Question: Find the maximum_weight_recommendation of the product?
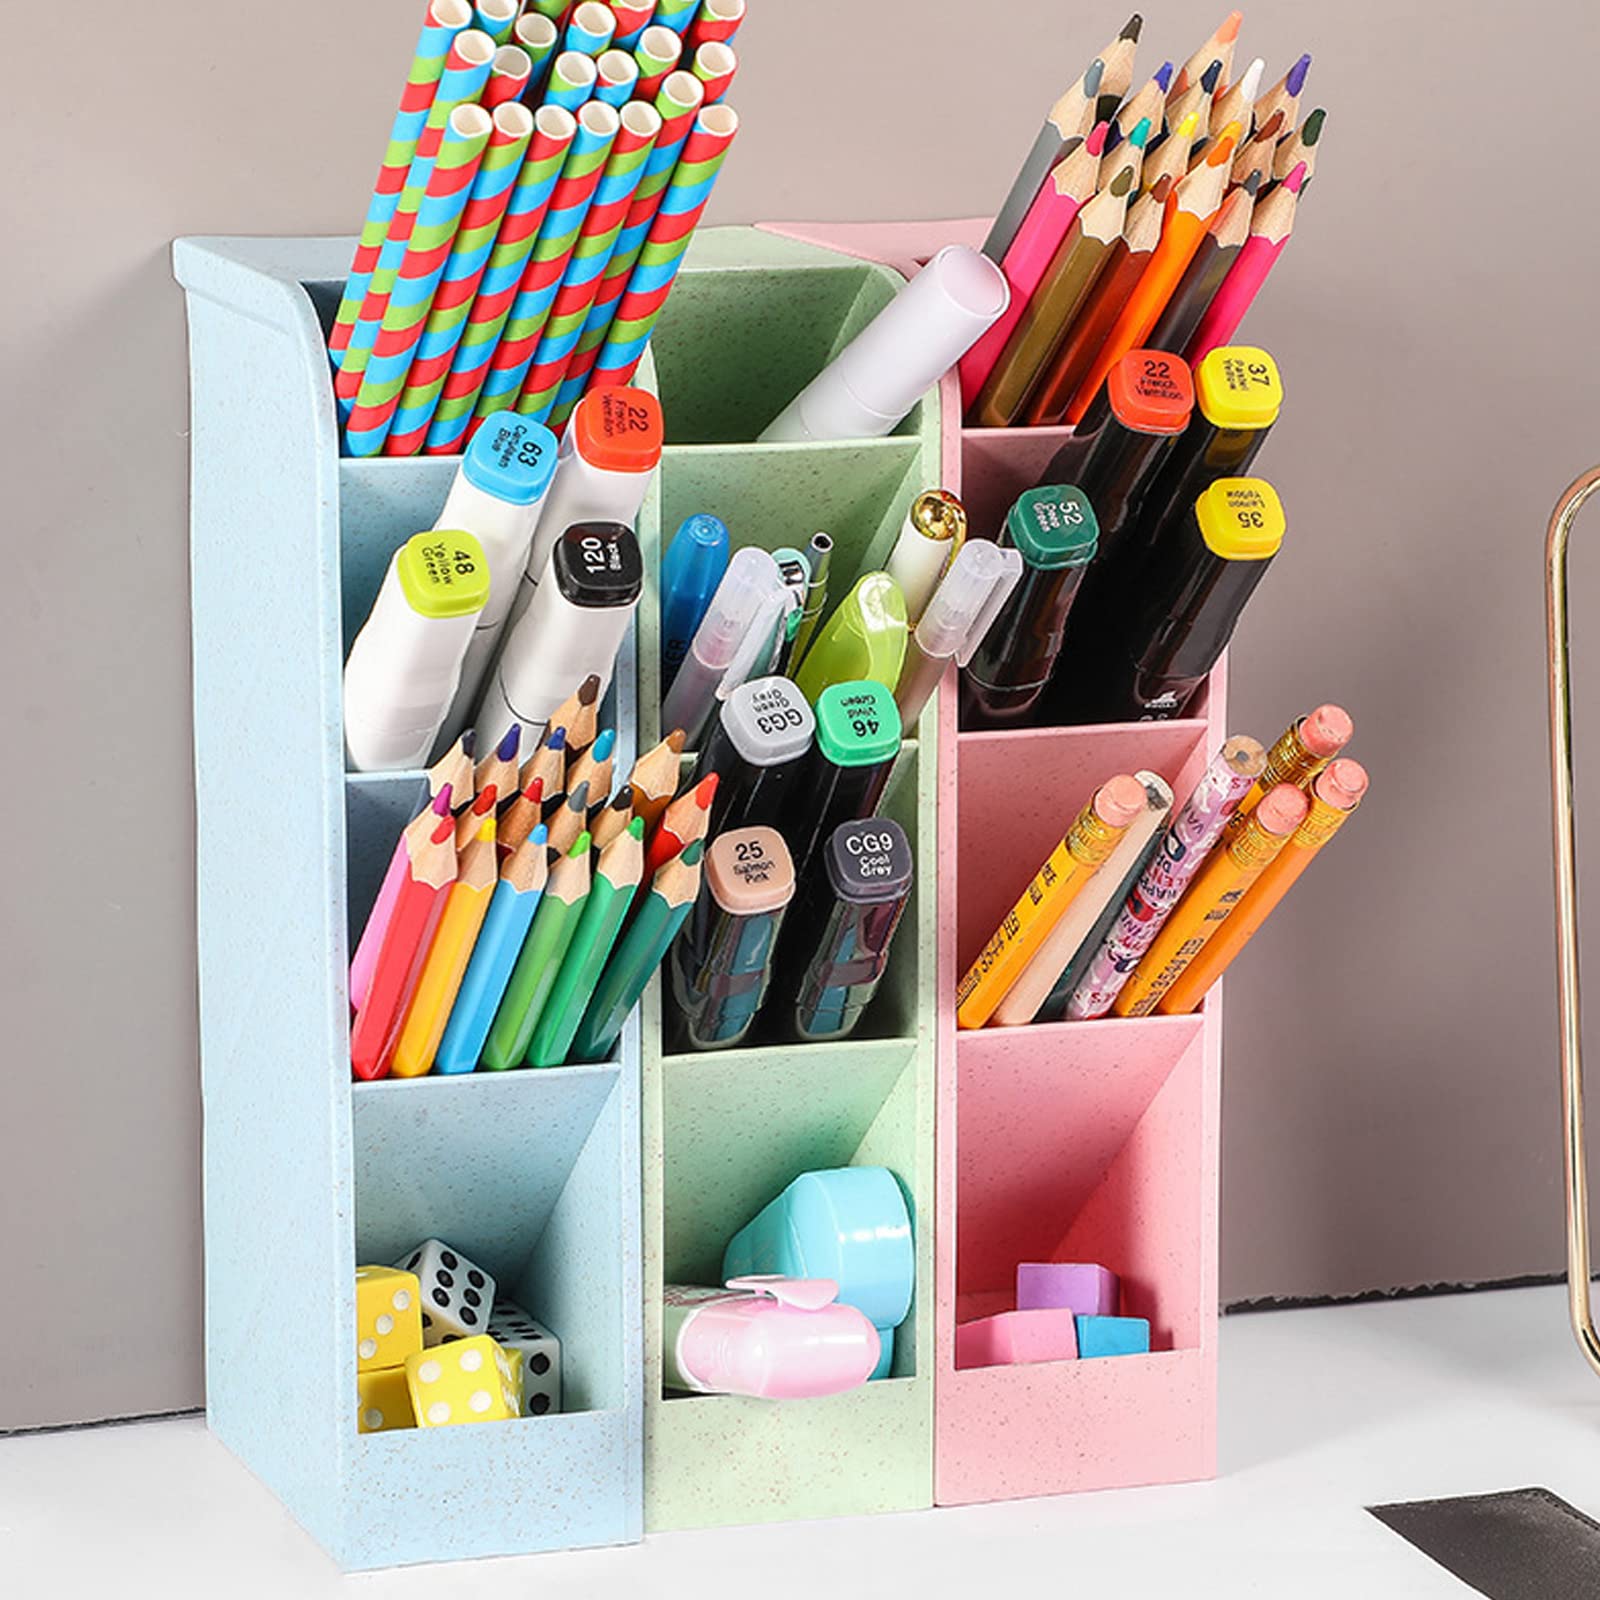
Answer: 9.0 microgram